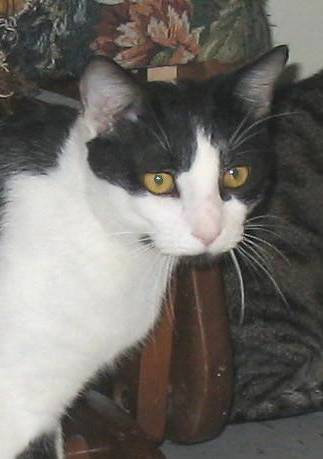
Label: cat